Parasites in fiction

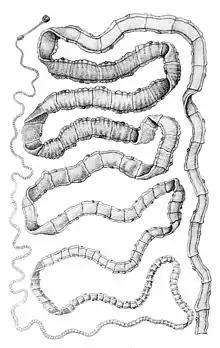
Pork tapeworm, an intestinal parasite transmitted via human faeces to pigs, and back to humans via inadequately-cooked meat

The Xenomorph in "Alien" is a parasitoid, inevitably fatal to its human host. It has a life-cycle stage that grows inside the person's body; when mature, the predatory adult Xenomorph bursts out, killing the host. This behaviour was inspired by parasitoid wasps which have just such a life-cycle.